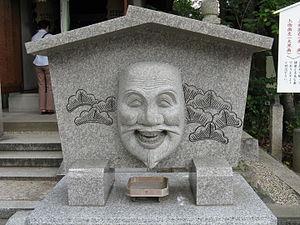
Matsubara est une municipalité ayant le statut de ville dans la préfecture d'Osaka au Japon. La ville a reçu ce statut en 1955.